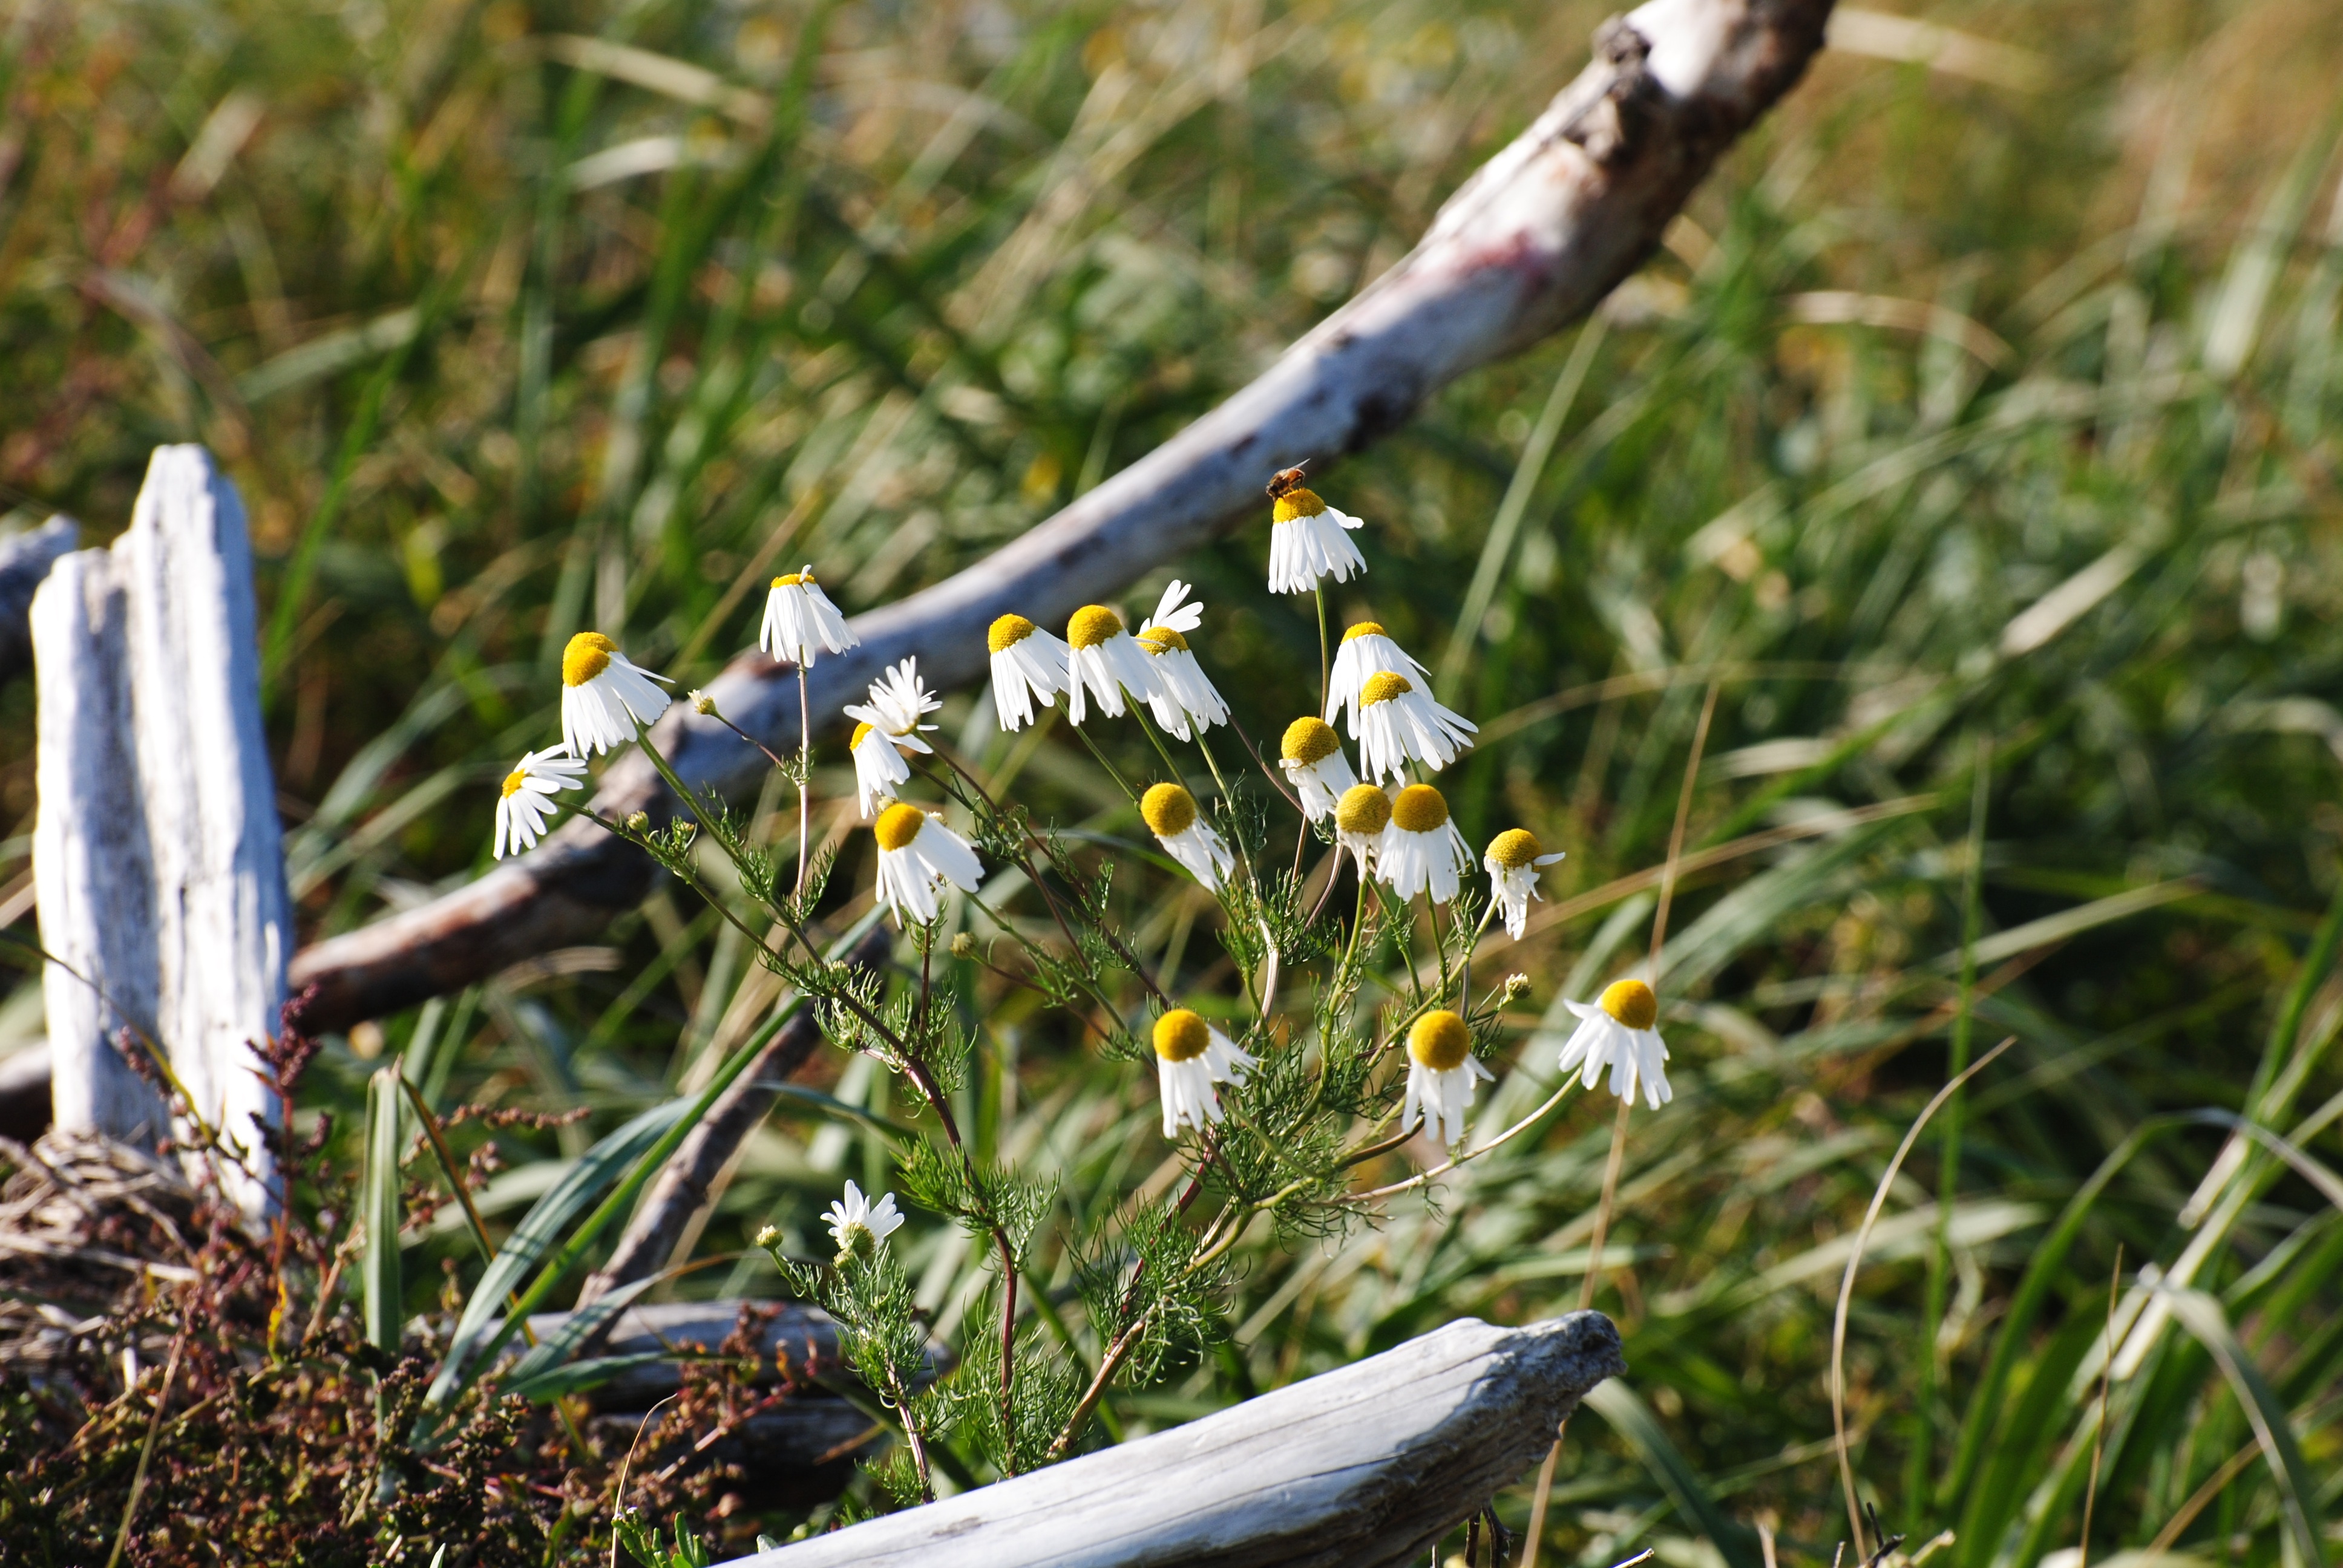
nature, grass, branch, blossom, plant, lawn, meadow, leaf, shore, flower, spring, herb, botany, garden, flora, plants, wildflower, strain, vegetation, herbs, macro photography, flowering plant, grass family, land plant